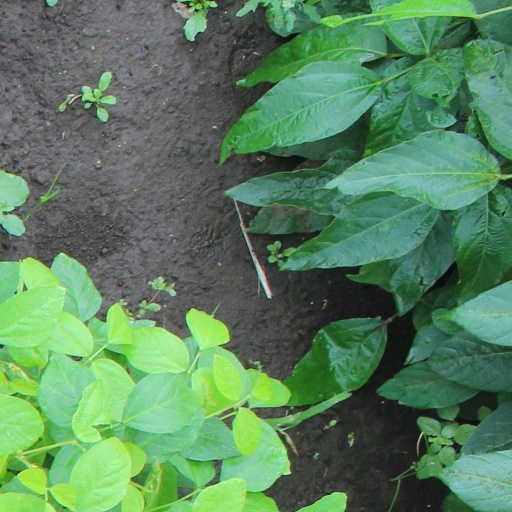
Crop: soybean